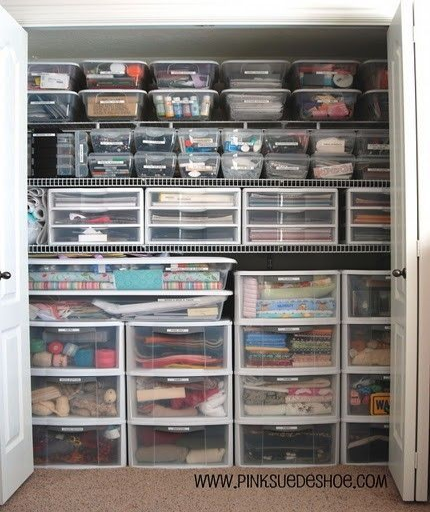
make the most of your closet with our fabulous products !